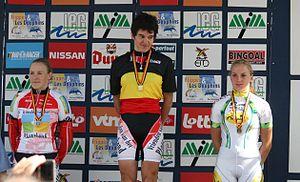
Podium du championnat de Belgique féminin du contre-la-montre, à Mouscron
Les championnats de Belgique de cyclisme sur route sont les championnats nationaux de cyclisme sur route de Belgique, organisés par la Royale ligue vélocipédique belge. Ils ont été disputés pour la première fois en 1894.
Les championnats de Belgique de cyclisme sur route sont les championnats nationaux de cyclisme sur route de Belgique, organisés par la Royale ligue vélocipédique belge. Ils ont été disputés pour la première fois en 1894.